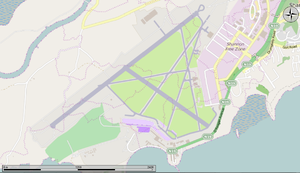
L'aéroport de Shannon est situé à 15 km de Limerick, dans l'ouest de l'Irlande.